James Isaac

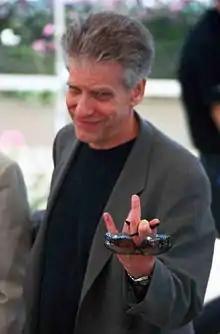
James Isaac worked on David Cronenberg's films "The Fly", "Naked Lunch" and "eXistenz"

Isaac began work in film in the early 1980s creating the creatures in films such as "Return of the Jedi" and "Gremlins". He continued his work into the 1980s with "Enemy Mine", "" and "DeepStar Six". He made his directorial debut on "The Horror Show" after the original director left the project a week into shooting.